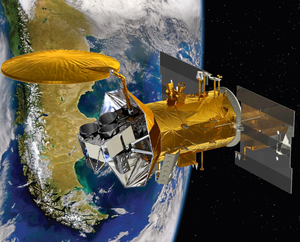
SAC-D, ou Aquarius du nom du principal instrument embarqué, est un satellite argentin destiné à l'étude de la Terre emportant une charge utile internationale. Son objectif principal est de mesurer la salinité des océans. Il est lancé le 10 juin 2011 par une fusée Delta II. Sa mission d'une durée prévue de 5 ans s'achève au bout de 4 ans le 8 juin 2015 après la défaillance d'un équipement contrôlant son alimentation électrique.